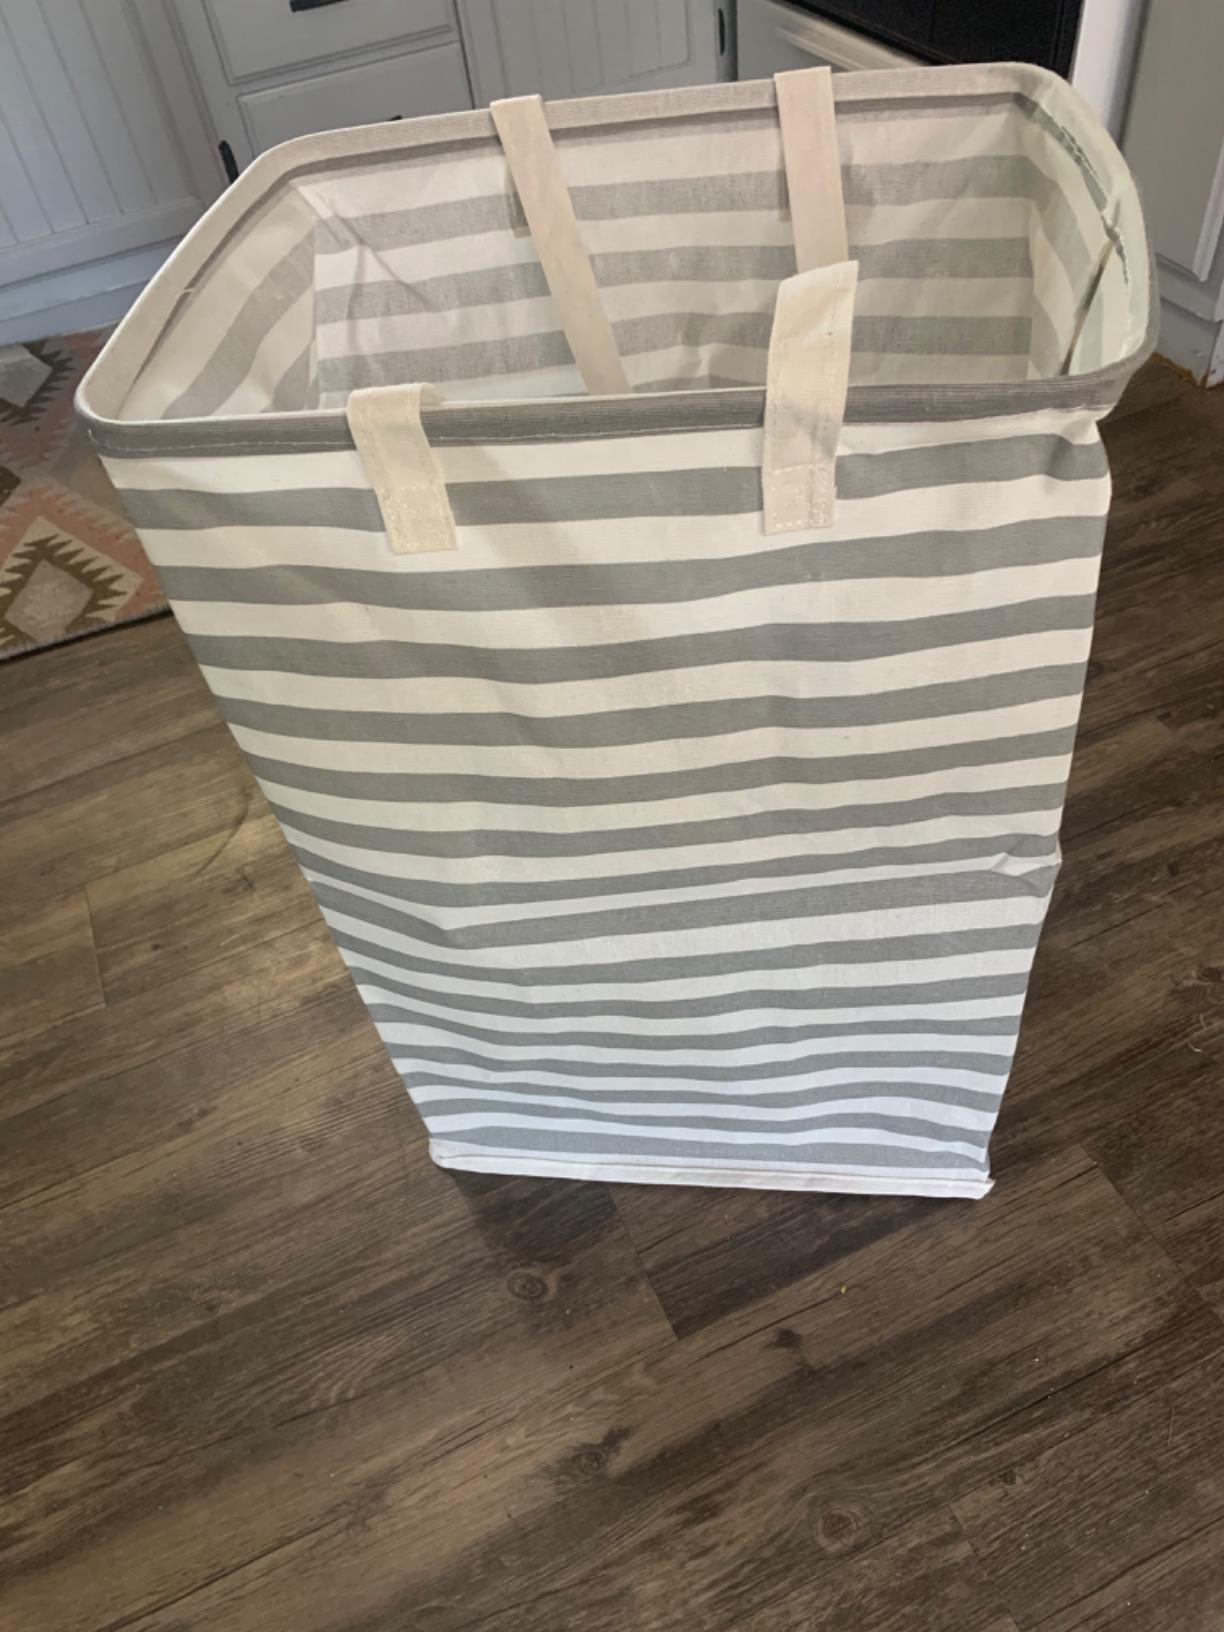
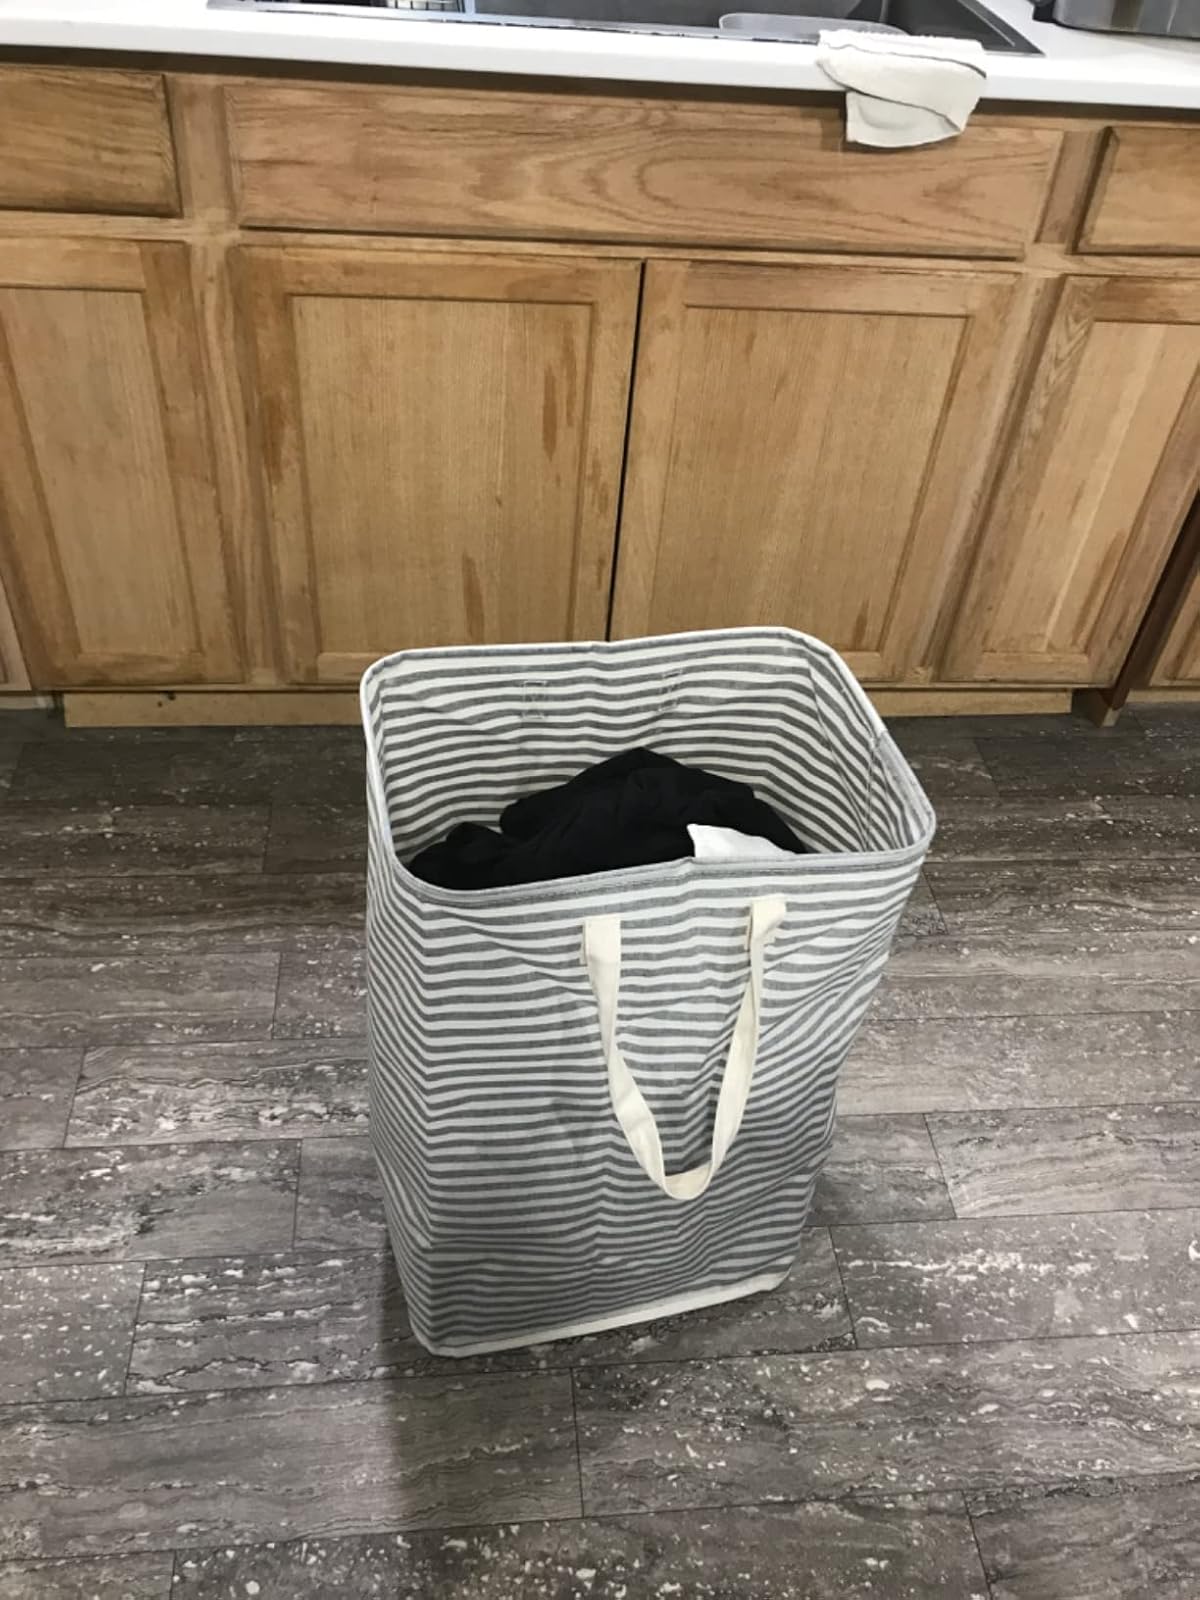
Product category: items_hamper
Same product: no